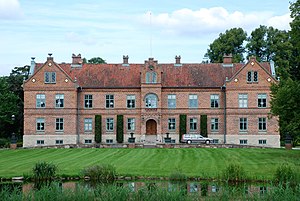
Hanaskog slot
Hanaskogs slot.
Hanaskog er et slot i Gers Herred i Skåne.